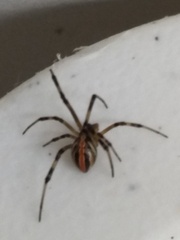
Species: Lactrodectus_hesperus